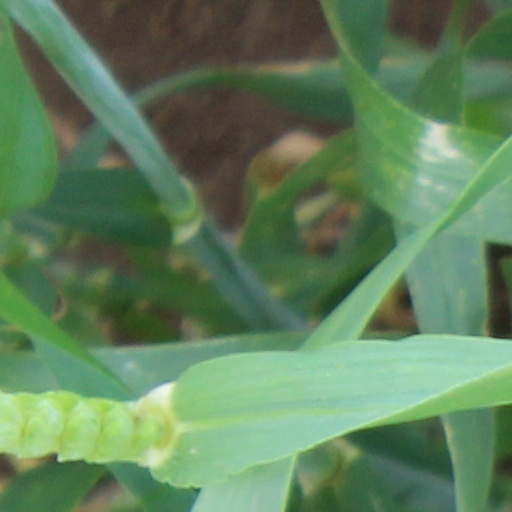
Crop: wheat